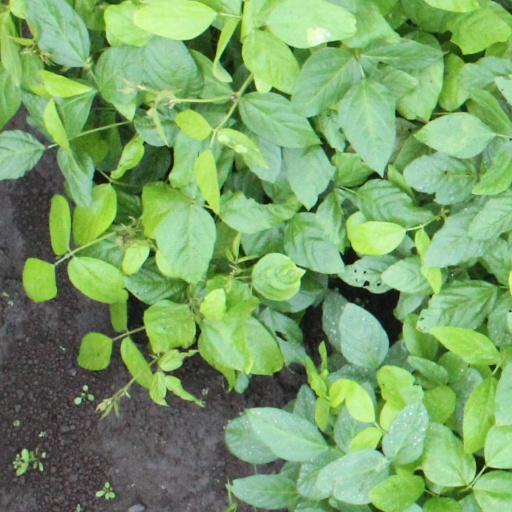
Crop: soybean